Balance (ability)

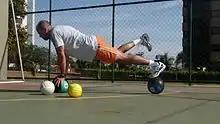
Balance Training

Since balance is a key predictor of recovery and is required in many activities of daily living, it is often introduced into treatment plans by physiotherapists and occupational therapists when dealing with geriatrics, patients with neurological conditions, or others for whom balance training has been determined to be beneficial.